Taeler Hendrix

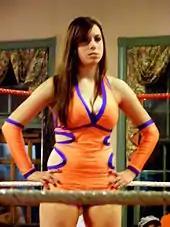
Taeler Hendrix at an ASW show in November 2009

Conrad-Mellen made her professional wrestling debut on April 26, 2008, at New England Championship Wrestling under the ring name Taeler Hendrix, where she accompanied Brandon Webb in a losing effort to "Exotic" Kristian Frost. On July 11, 2008, Hendrix debuted in Top Rope Promotions, where she teamed up with TRP Interstate champion Freight Train in a losing effort to the team of Lea Morrison and Gorgeous Gino Giovanni. On July 14, 2008, at "Top Rope Promotions", Hendrix teamed up with The Kreeper in a winning effort defeating the team of Lea Morrison and Alex Payne. On July 18, she teamed up with Vain to in a winning effort defeating Buck Nasty and Lea Morrison in an inter gender tag team match. On July 19 at "TRP Spindle City Rumble", Hendrix competed against Luscious Latasha in a losing effort in a singles match.